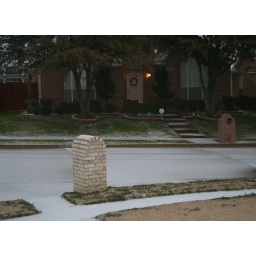
Stayed home and cleaned in preparation for my girls overnight stay in a few weeks.